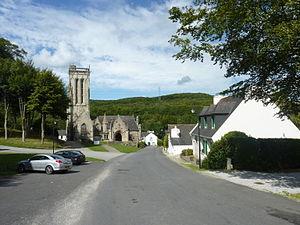
Saint-herbot: le village et l'église vus du sud, depuis la route venant de Plonévez-du-Faou
Saint-Herbot, qui doit son nom à saint Herbot, est une ancienne paroisse de l'évêché de Cornouaille. C'est désormais un hameau partagé entre les communes de Plonévez-du-Faou et Loqueffret en Bretagne. Le hameau possède une chapelle, ancienne église paroissiale, célèbre par son enclos paroissial et lieu d'un pardon traditionnel.
La liste des arrêtés de protection de biotope du Finistère présente les arrêtés de protection de biotope du département du Finistère.